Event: Nepal Earthquake
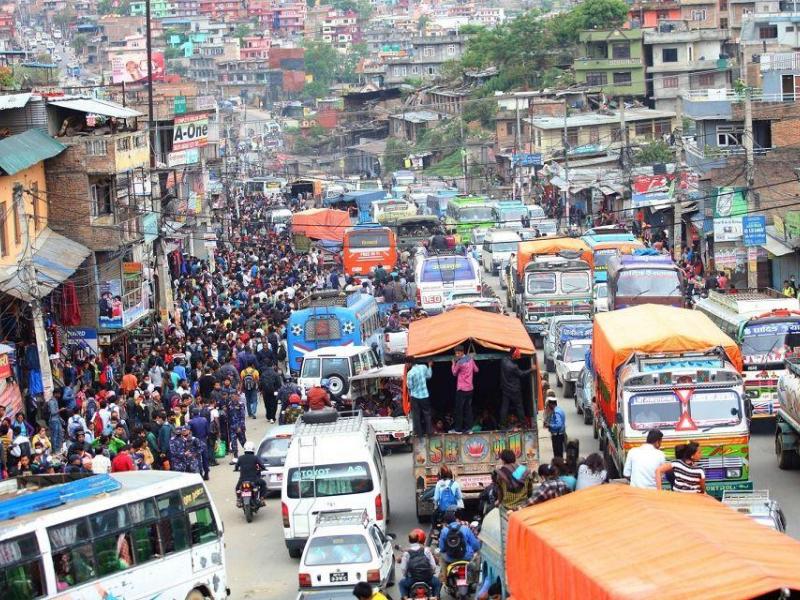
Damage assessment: no_damage